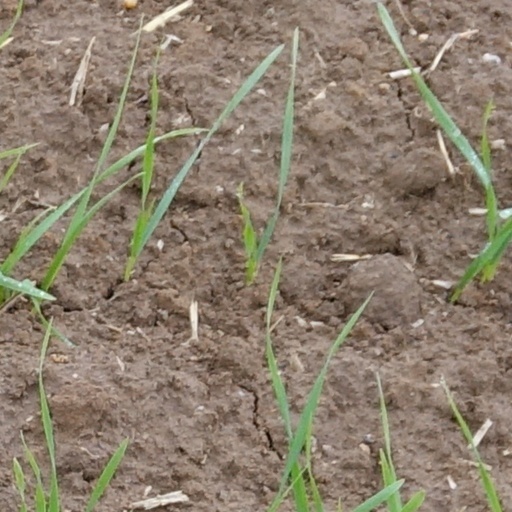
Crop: wheat